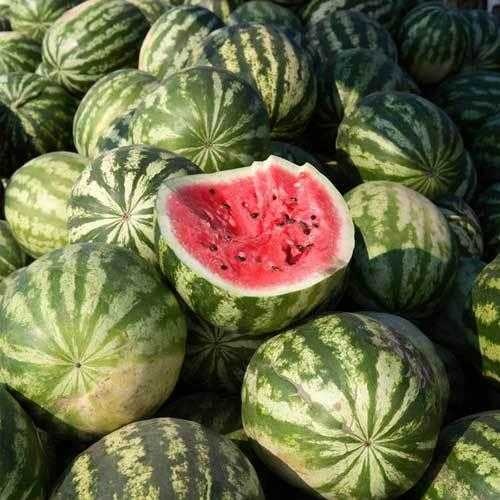
Label: Watermelon